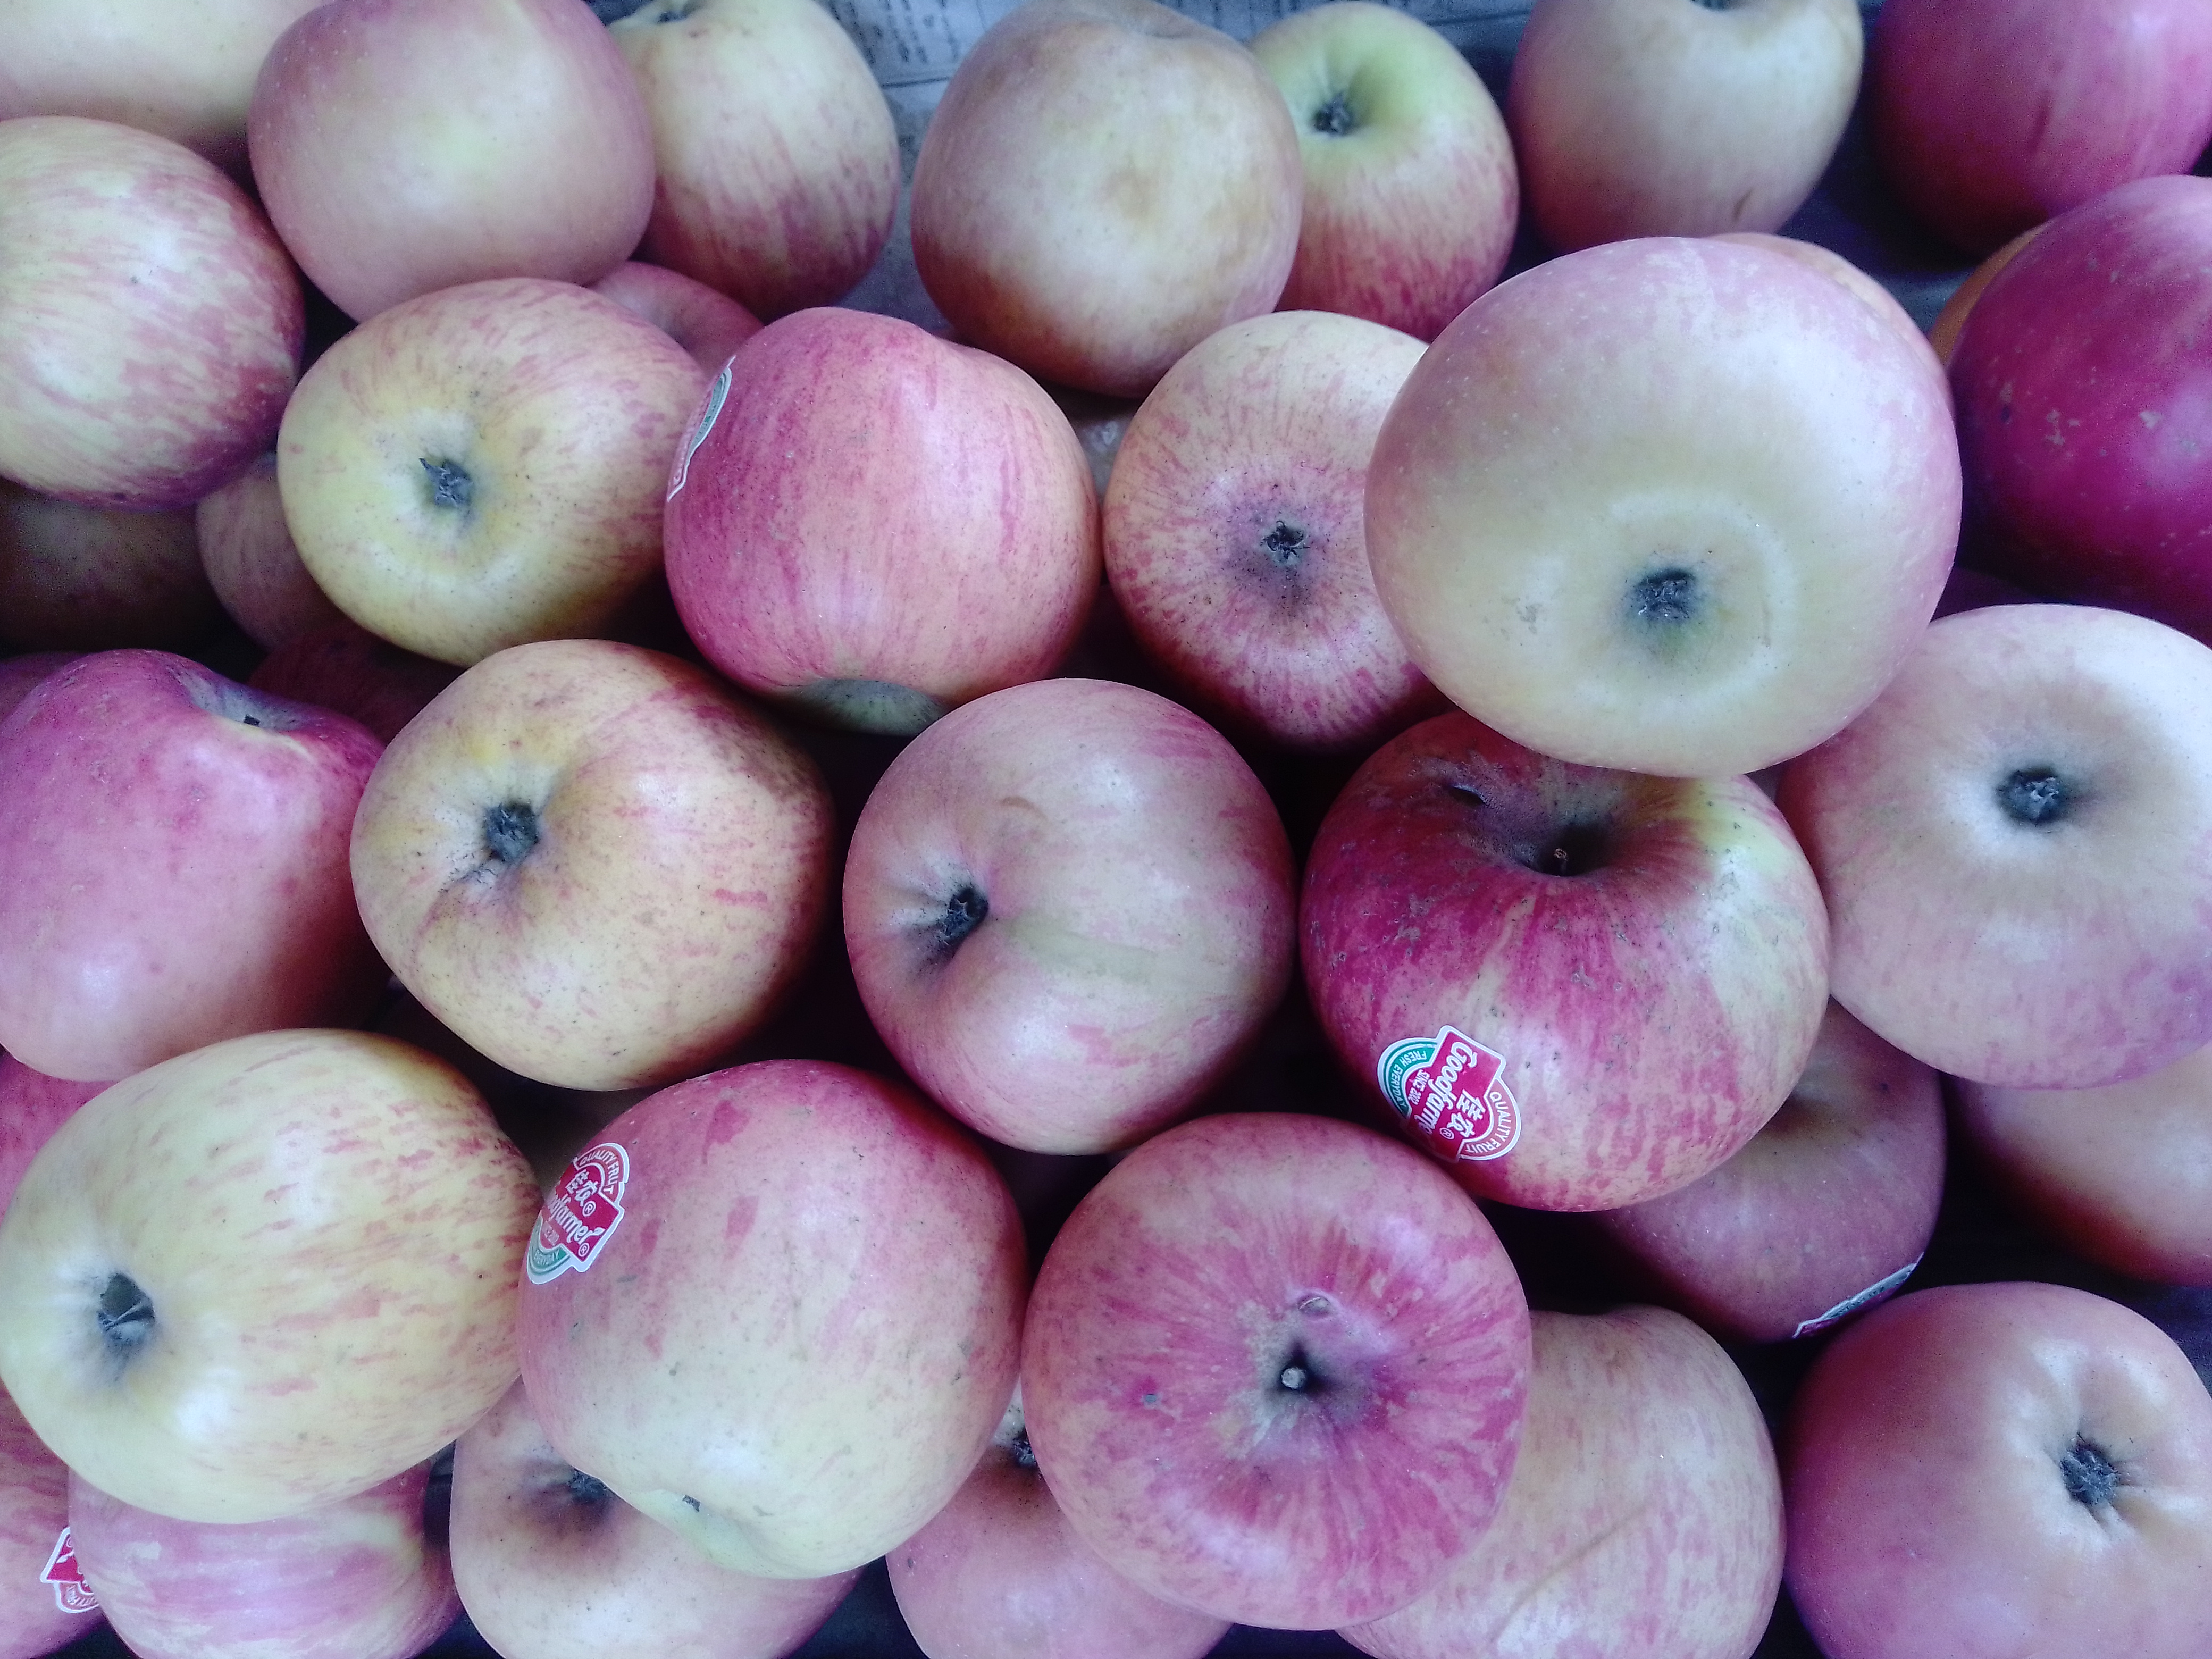
Fruit: apple
Condition: fresh